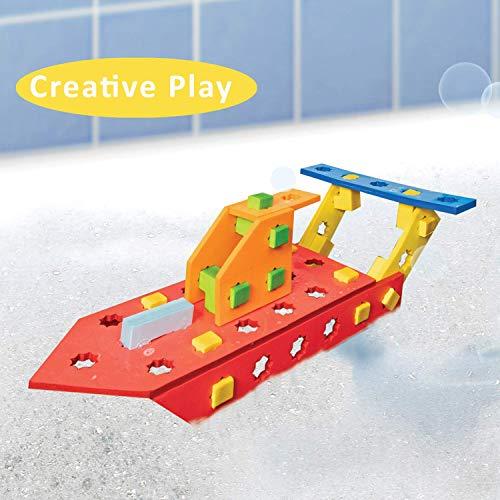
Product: BathBlocks STEM Floating Construction Set
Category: Toys & Games | Building Toys
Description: BathBlocks floating construction set lets children create boats, bridges, towers, houses, and more in the bath.
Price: $24.99
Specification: ProductDimensions:11x8x5inches|ItemWeight:9.6ounces|ShippingWeight:9.6ounces(Viewshippingratesandpolicies)|ASIN:B07V21FT6H|Itemmodelnumber:24050|Manufacturerrecommendedage:36months-8years